Hakka Bible: Today's Taiwan Hakka Version

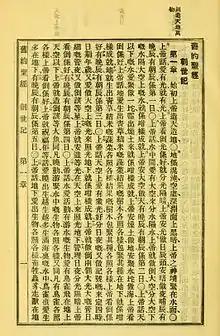
The Hakka Old and New testament Chinese character edition published in Shanghai, China in 1923.

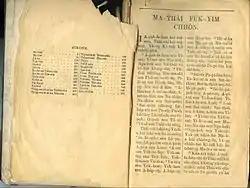
The Hakka New Testament published in Shantou, China in 1924.

The English Presbyterian Mission (EPM) was the evangelical organization formed by the English Presbyterians for overseas missions. Their earliest missionaries to China included Reverend William Chalmers Burns whom arrived in Xiamen (known at the time as Amoy) and Reverend George Smith following 10 years later The mission field established by Burns soon became a prosperous one with chapels, schools and hospitals created by fellow workers. For main mission districts were formed by the Presbyterians: The Xiamen District, the Shantou District, the Tainan District and the 'Hakka District'. Within the Hakka District, three mission points were established at Wujingfu (Modern day Jiexi County), Sanhe (modern day Dabu County, and Shanghang County.